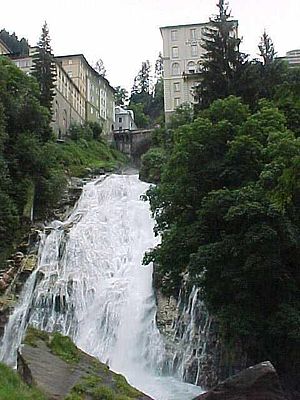
Gasteiner Ache
Gasteinervandfaldet i Bad Gastein, der dannes af Gasteiner Ache
Gasteiner Ache er en biflod til Salzach i den østrigske delstat Salzburg. Floden flyder først gennem Gasteinertal og nær Böckstein danner floden vandfaldene Kessel-, Bären og Schleierfall samt Gasteinervandfaldet i Bad Gasteins bymidte.